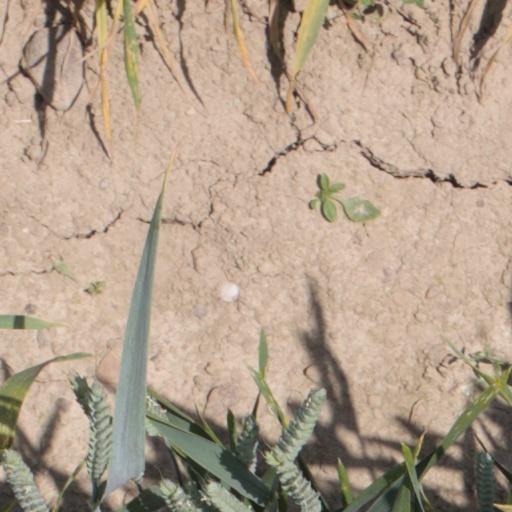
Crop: wheat